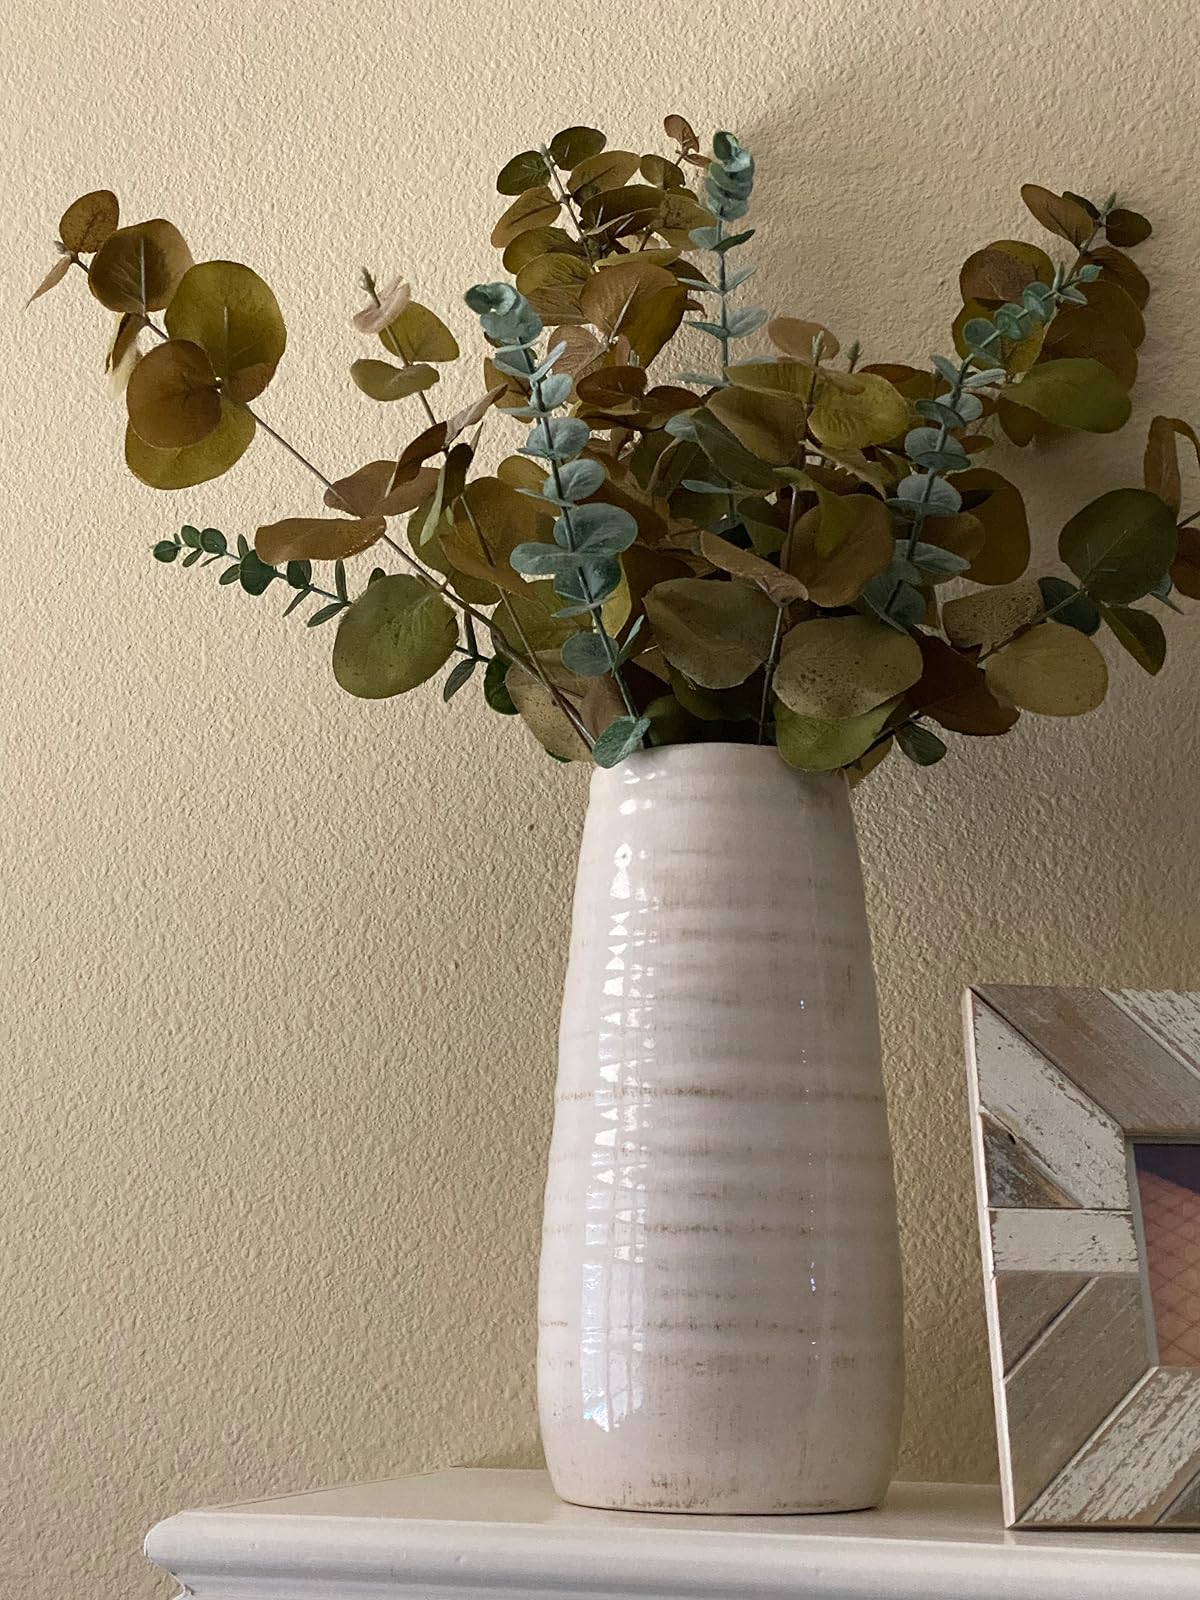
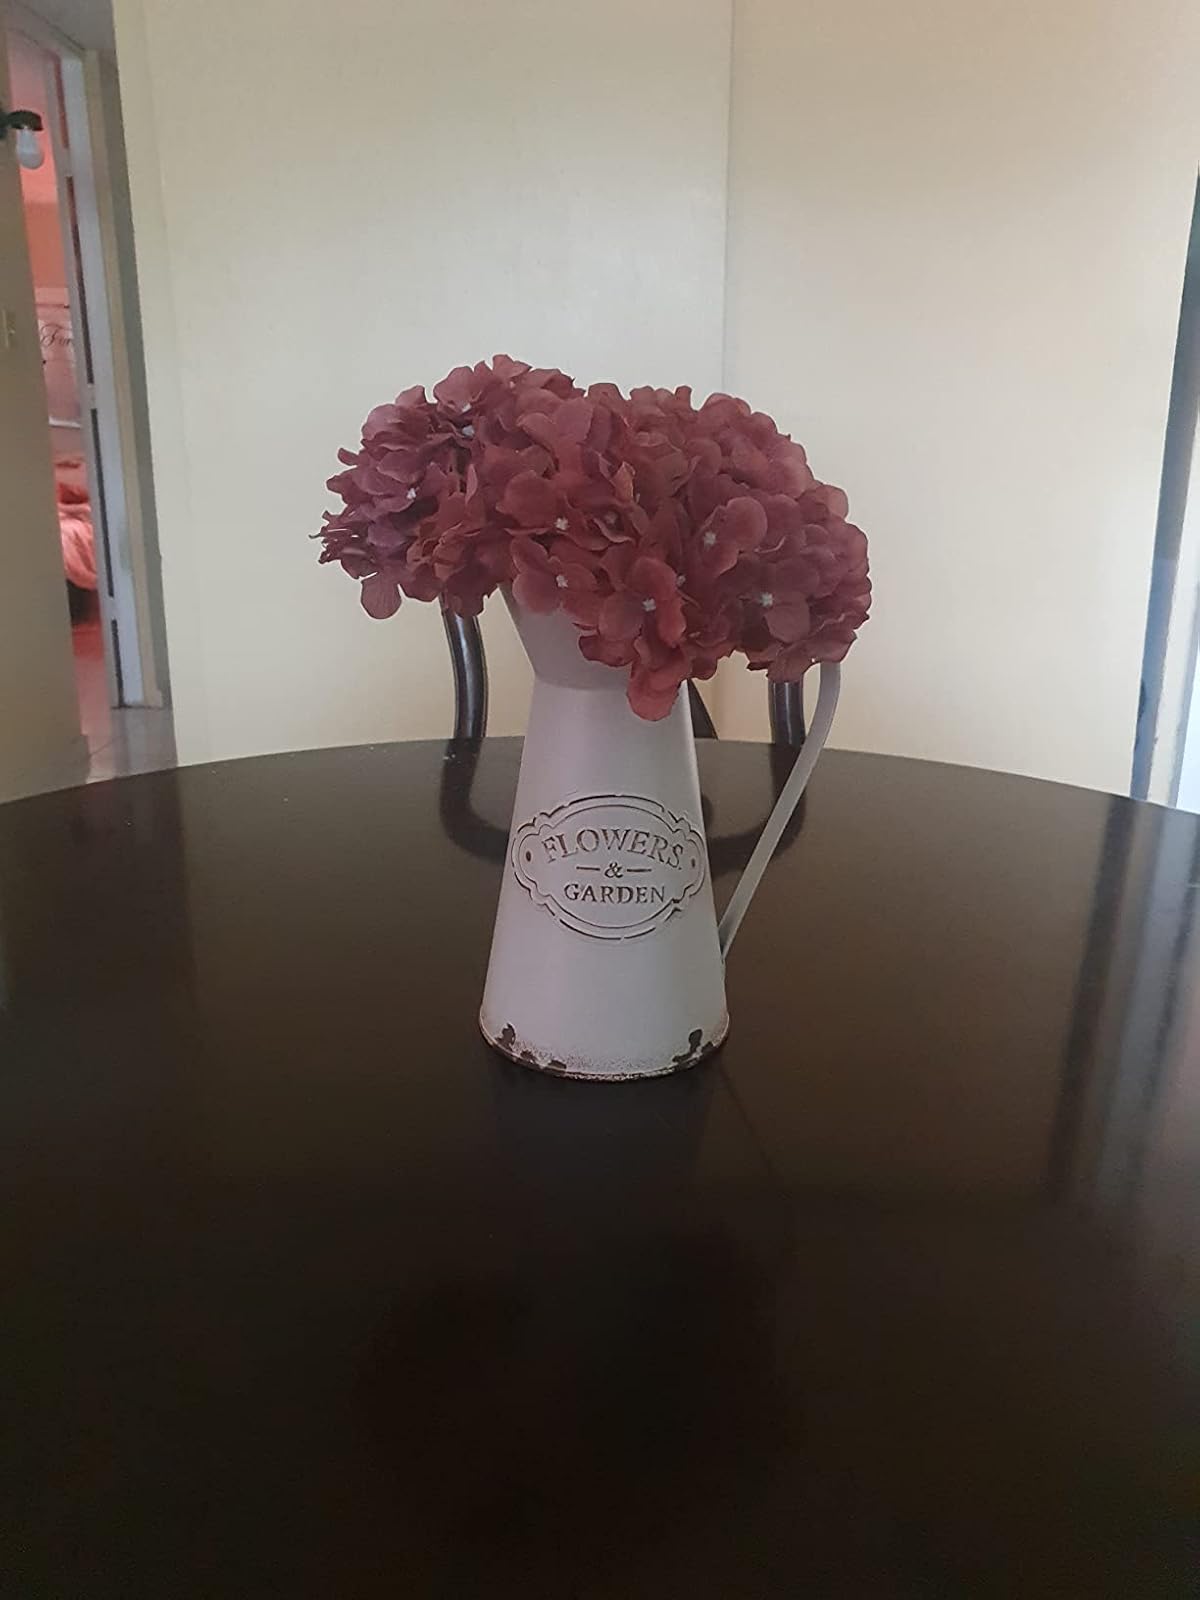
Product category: vase
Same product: no